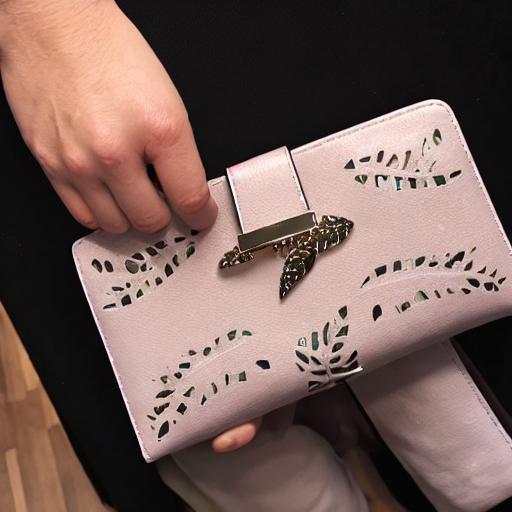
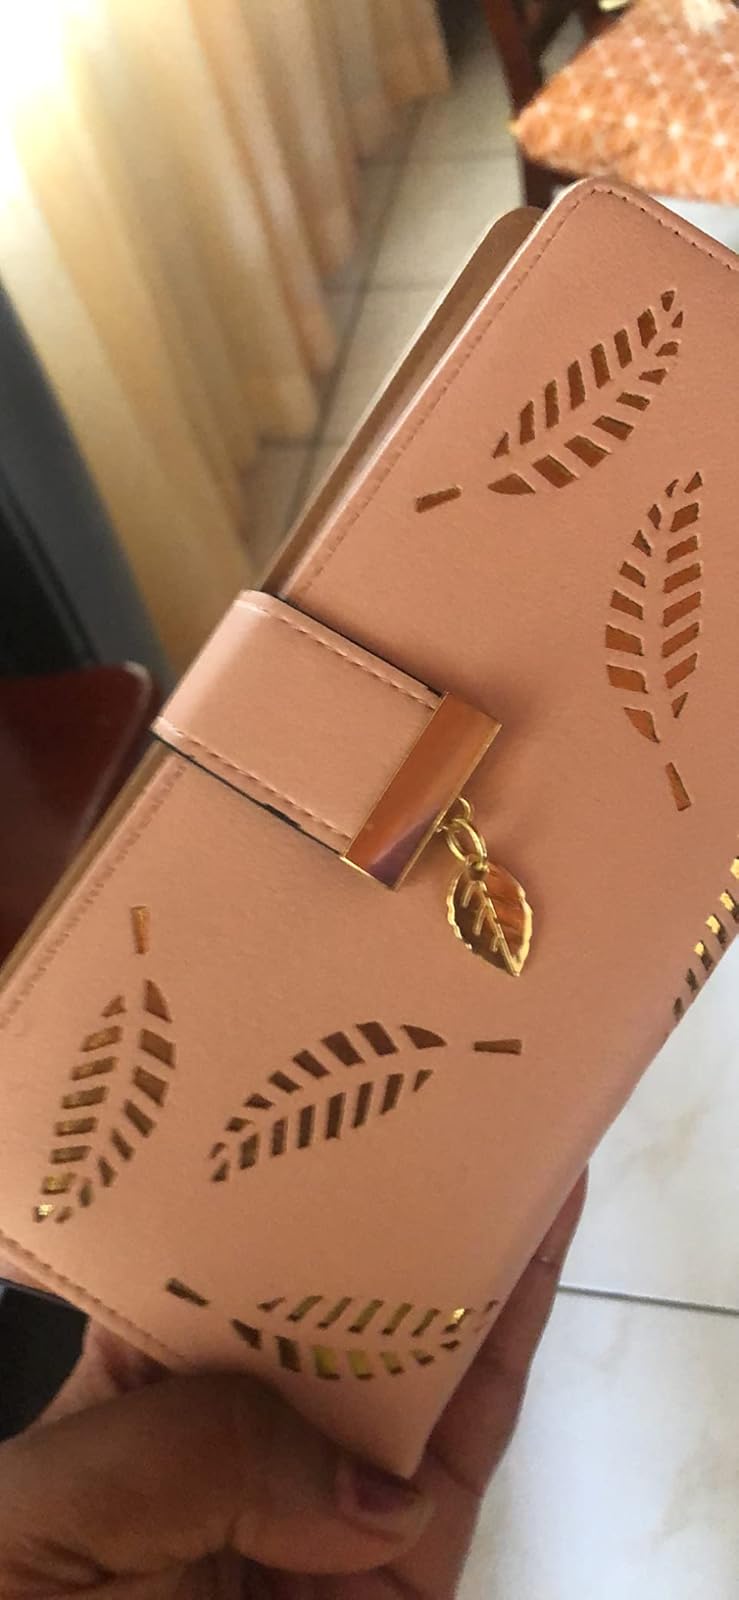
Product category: accessories_handbag
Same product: no